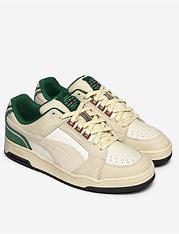
Brand: Puma
Model: Slipstream